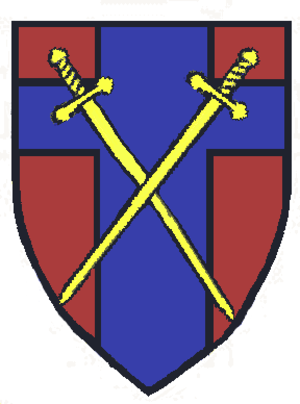
Ce qui suit est l'ordre de bataille des armées alliées et allemandes durant l'opération Market Garden.
Le 21ᵉ groupe d'armées britannique était une formation militaire composée des forces britanniques et canadiennes stationnées au Royaume-Uni qui étaient destinées à l'invasion de l'Europe lors de la Seconde Guerre mondiale. La formation a été mise en place à Londres en juillet 1943 sous le commandement du Supreme Headquarters Allied Expeditionary Force. Le Groupe constituait une importante part des forces des alliés sur théâtre des opérations de la Seconde Guerre mondiale en Europe. Le 21ᵉ groupe d'armées a opéré dans le Nord de la France, au Luxembourg, en Belgique, aux Pays-Bas et en Allemagne.
La British Army of the Rhine - en abrégé BAOR et se traduisant en Armée britannique du Rhin - est une unité historique des Forces armées britanniques.